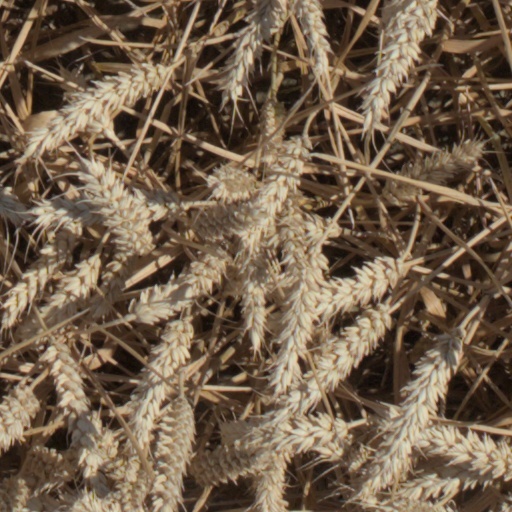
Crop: wheat